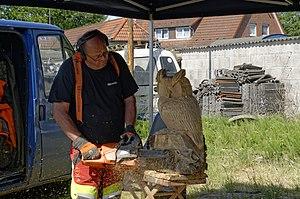
Une tronçonneuse, aussi appelée scie mécanique ou encore scie à chaîne, est une scie motorisée et portable de taille et de puissance variables.